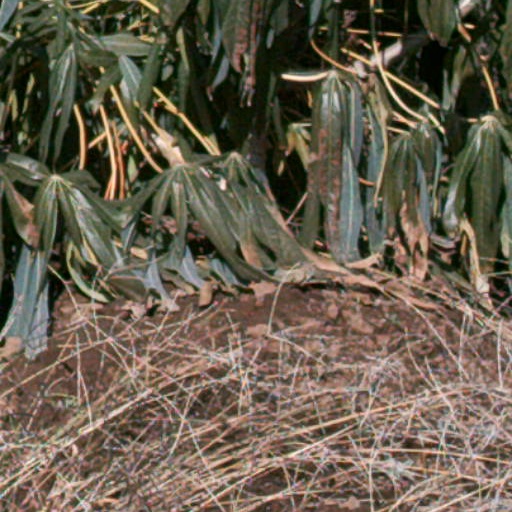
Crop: cassava